Waterspout

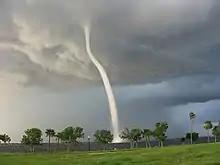
Tornadic waterspout off the coast of Punta Gorda, Florida, caused by a severe thunderstorm, 15 July 2005

Waterspouts that are not associated with a rotating updraft of a supercell thunderstorm are known as "non-tornadic" or "fair-weather" waterspouts. By far the most common type of waterspout, these occur in coastal waters and are associated with dark, flat-bottomed, developing convective cumulus towers. Fair-weather waterspouts develop and dissipate rapidly, having life cycles shorter than 20 minutes. They usually rate no higher than EF0 on the Enhanced Fujita scale, generally exhibiting winds of less than .